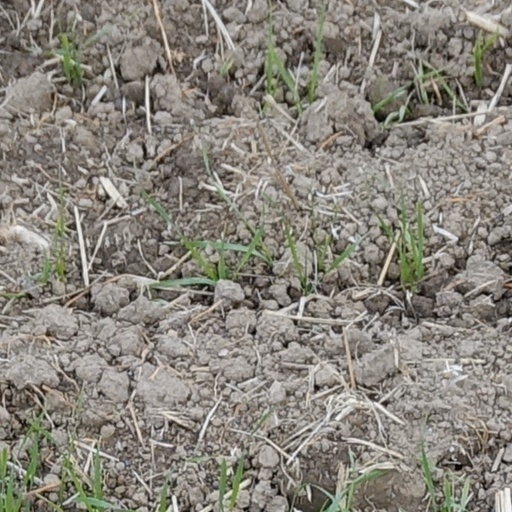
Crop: wheat